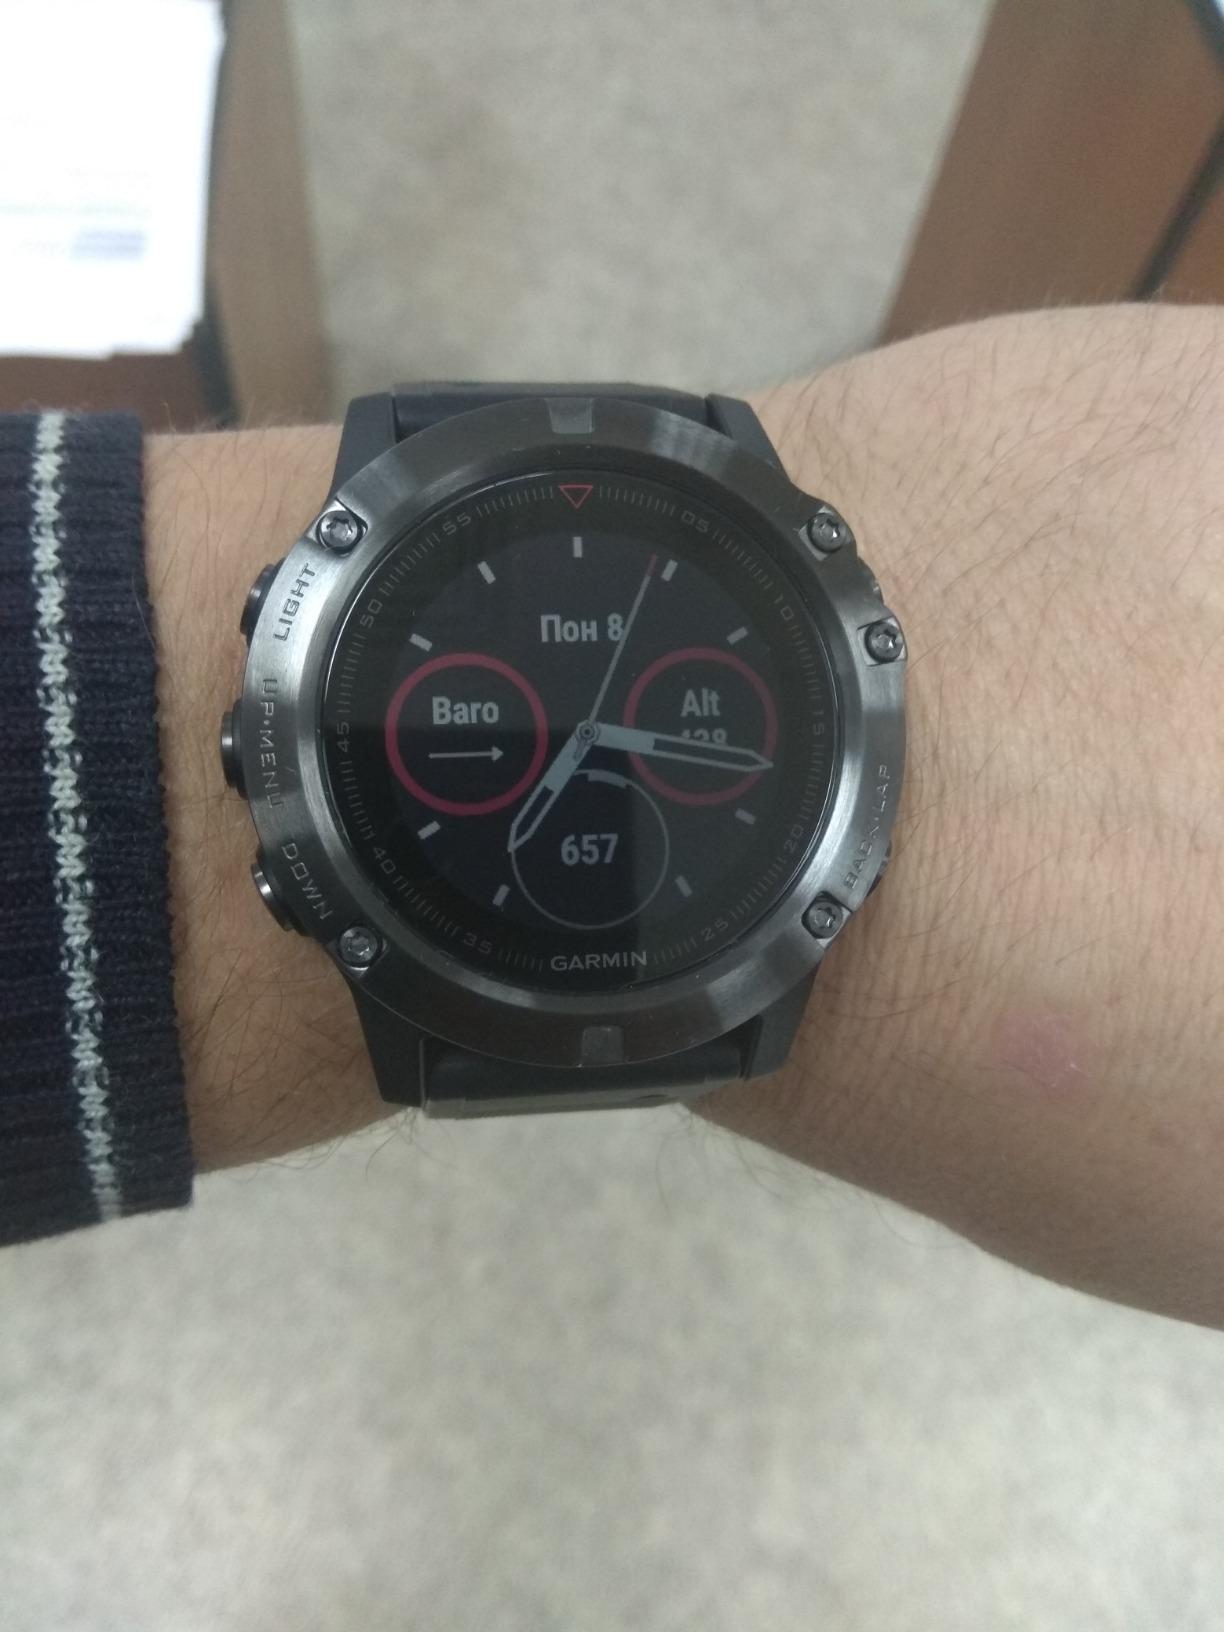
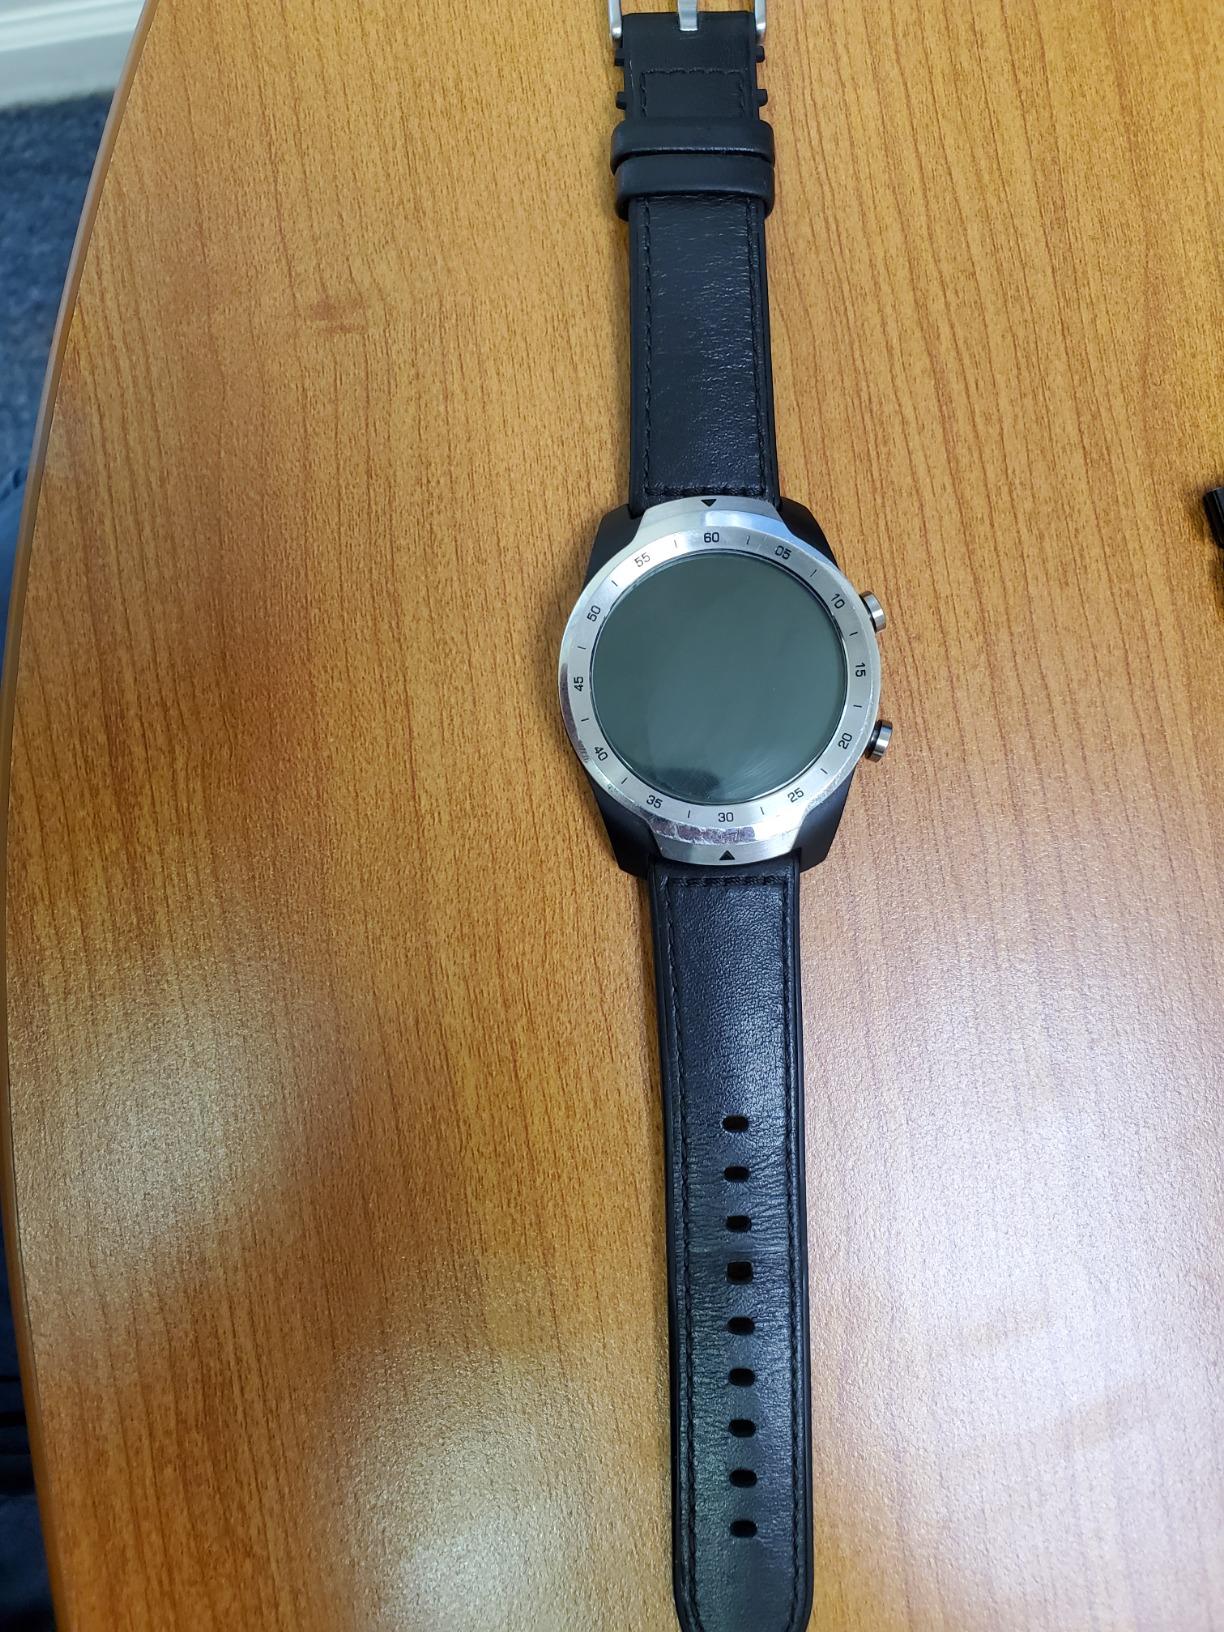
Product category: smartwatch
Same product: no